Coke Zero Sugar 400

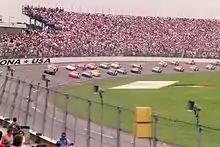
The 1996 Pepsi 400 at Daytona

In 1974, the maneuver used by David Pearson to win his third straight Firecracker race would be talked about well after he crossed the stripe. After collecting the white flag Pearson slowed his Wood Brothers 73' Mercury to allow Richard Petty to jump out to a seven-car lead. Following the race, Pearson was quoted saying "I thought Petty might be able to slingshot and draft past me on that last lap and that's why I didn't want to be leading..." Using the draft Pearson was able to close on Petty into the final turn and eventually passed him coming to the tri-oval for the win. Eight seconds behind the Pearson-Petty duel, Buddy Baker and Cale Yarborough seemed to have crossed the finish line at the same time. After two hours of deliberation, officials announced a dead heat for third place, the only tie recorded in NASCAR history. During the race, nine different drivers exchanged the lead 49 times, a race record that stood until it was broken with 57 between 25 different drivers in 2011.